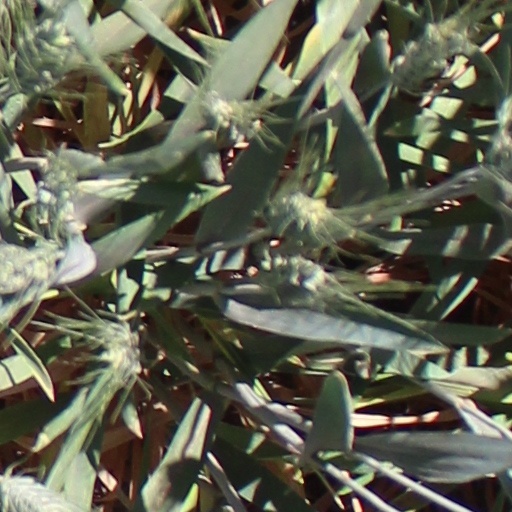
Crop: wheat